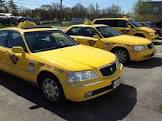
Vehicle type: Cars